Runestone

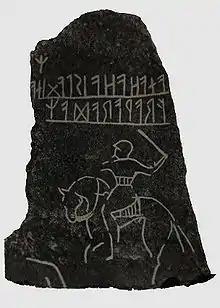
An early runestone: the Möjbro Runestone from Hagby (first placed near Möjebro), Uppland, Sweden. As with other early runic inscriptions, (e.g. Kylver Stone from about 300–400 CE) this is written from right to left, while later Runestones were written from left to right. The text is "Frawaradaz anahaha is laginaz".

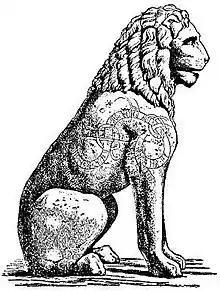
Piraeus Lion drawing of curved lindworm. The runes on the lion tell of Swedish warriors, most likely Varangians, mercenaries in the service of the Byzantine (Eastern Roman) Emperor.

A runestone is typically a raised stone with a runic inscription, but the term can also be applied to inscriptions on boulders and on bedrock. The tradition of erecting runestones as a memorial to dead men began in the 4th century and lasted into the 12th century, but the majority of the extant runestones date from the late Viking Age. While most of these are located in Scandinavia, particularly Sweden, there are also scattered runestones in locations that were visited by Norsemen. Runestones were usually brightly coloured when erected, though this is no longer evident as the colour has worn off.